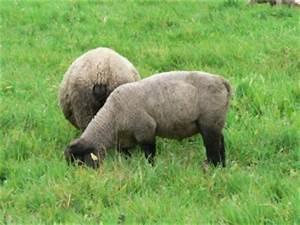
sheep